Black Saturday (professional wrestling)

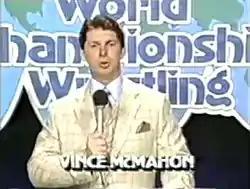
Vince McMahon appears on TBS Superstation to announce the World Wrestling Federation's takeover of the "World Championship Wrestling" program.

In American professional wrestling, the term Black Saturday refers to Saturday, July 14, 1984, the day when Vince McMahon's World Wrestling Federation (WWF, now WWE) took over the timeslot on Superstation WTBS that had been home to Georgia Championship Wrestling (GCW) and its flagship weekly program, "World Championship Wrestling", for twelve years. McMahon's purchase led to a longstanding rivalry between himself and WTBS owner Ted Turner, who later bought GCW's successor on the network Jim Crockett Promotions (JCP) and formed his own company under the World Championship Wrestling (WCW) name.